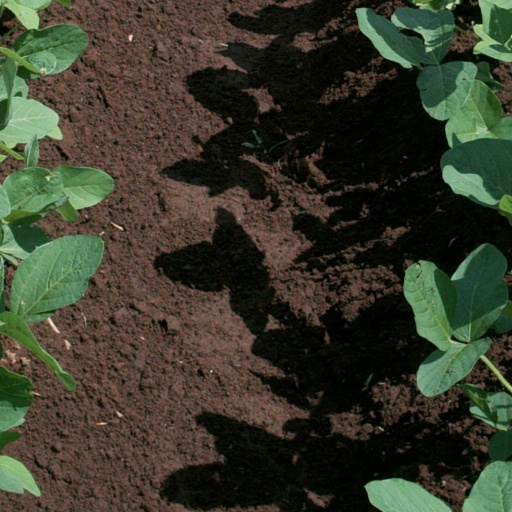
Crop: soybean